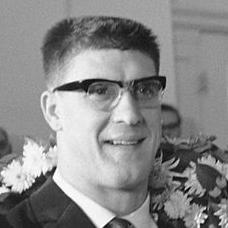
Age: 27